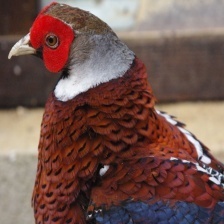
Species: ELLIOTS  PHEASANT
Scientific name: SYRMATICUS ELLIOTI